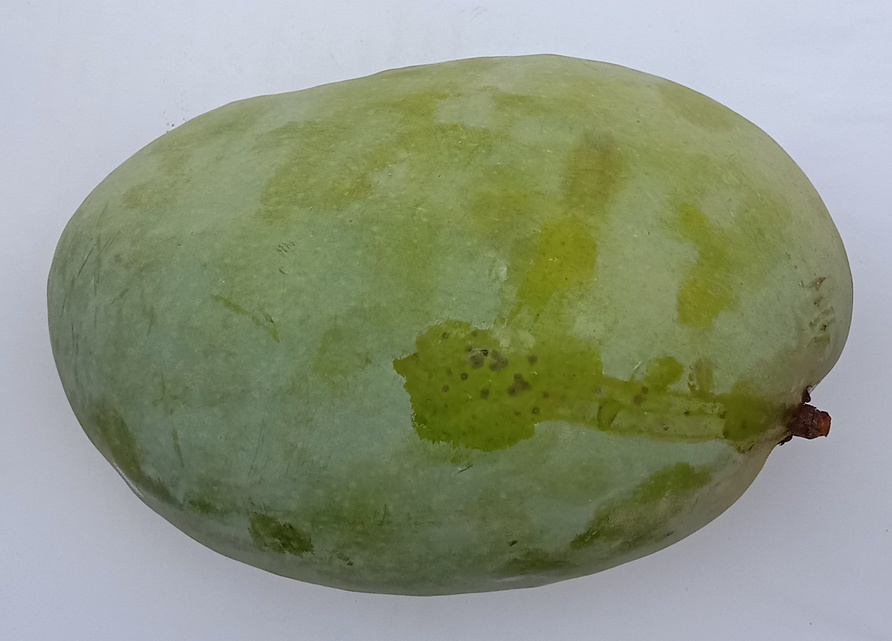
Mango variety: Fajri